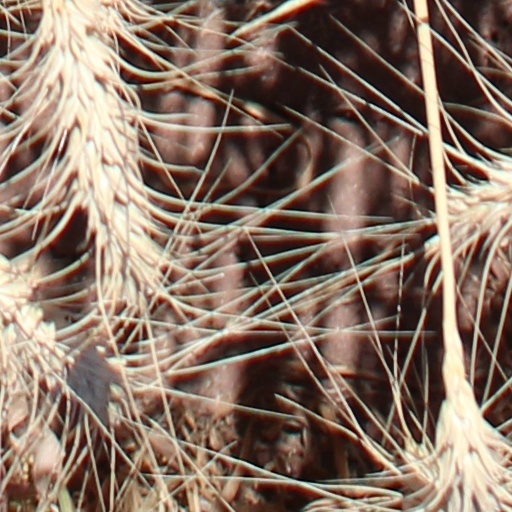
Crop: wheat